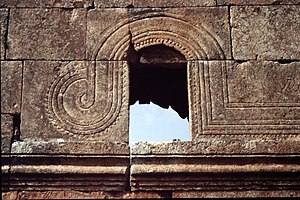
Døde byer / Byggemetoder og byggeformer / Kirkebygninger
Døde byer kaldes ruinerne af de tidligere omkring 700 landsbylignende bosættelser fra senromersk og tidlig byzantinsk tid i det nordsyriske kalkstensmassiv, et område som på den tid kaldtes Belus. Bosættelsernes blomstringstid begyndte i 300-tallet e.Kr. og var baseret på dyrkning og salg af oliven, vin og korn. Indtægterne fra det overvejende feudalt organiserede samfund blev investeret af de græsktalende jordejere i overdådigt udførte villaer, offentlige bygninger og frem for alt i massive kalkstenskirker. De fleste af beboerne konverterede til kristendommen i løbet af 300-tallet. I de døde byers område fandt udviklingen af det syriske kirkebyggeri sted fra den enkle kirke i landsbyerne til katedralerne i byerne. I begyndelsen af 600-tallet – endnu før den arabiske erobring – begyndte den økonomiske nedgang af grunde, der endnu kun gøres formodniger om. I de to følgende århundreder blev landsbyerne gradvist forladt.